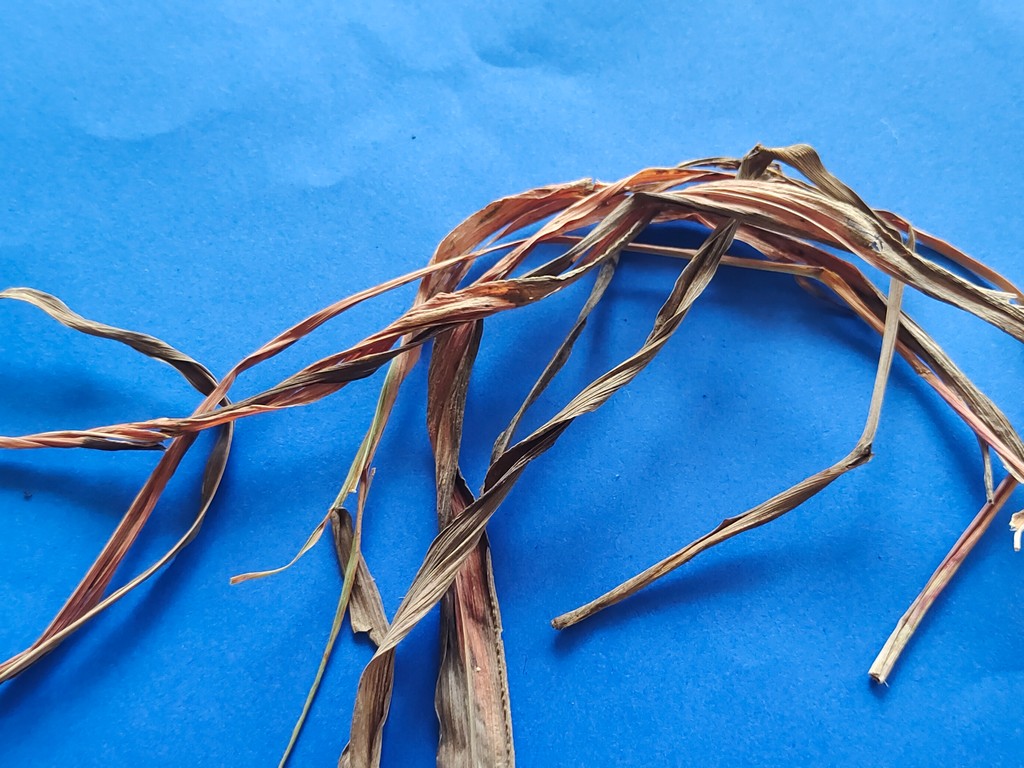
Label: Dried